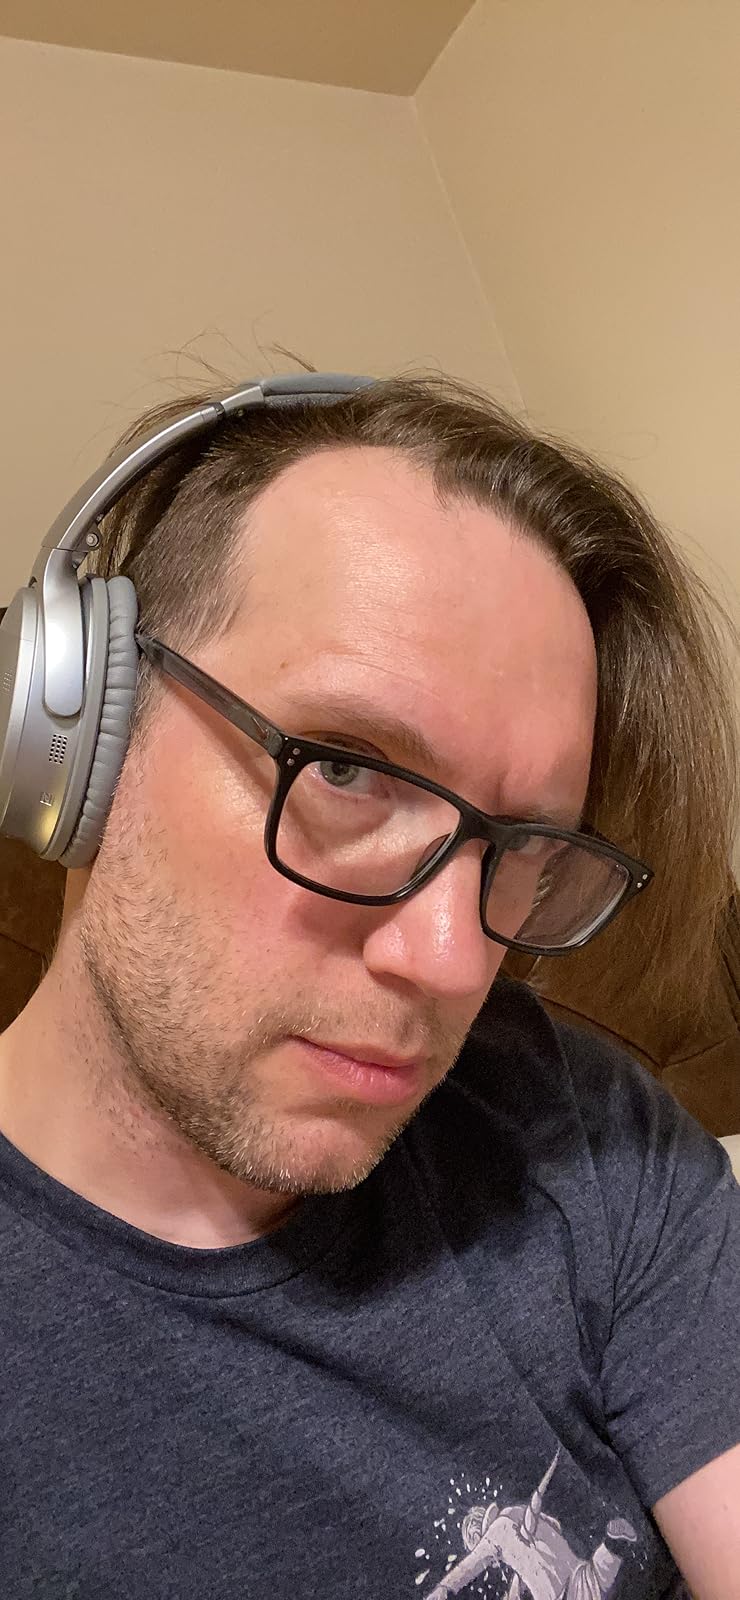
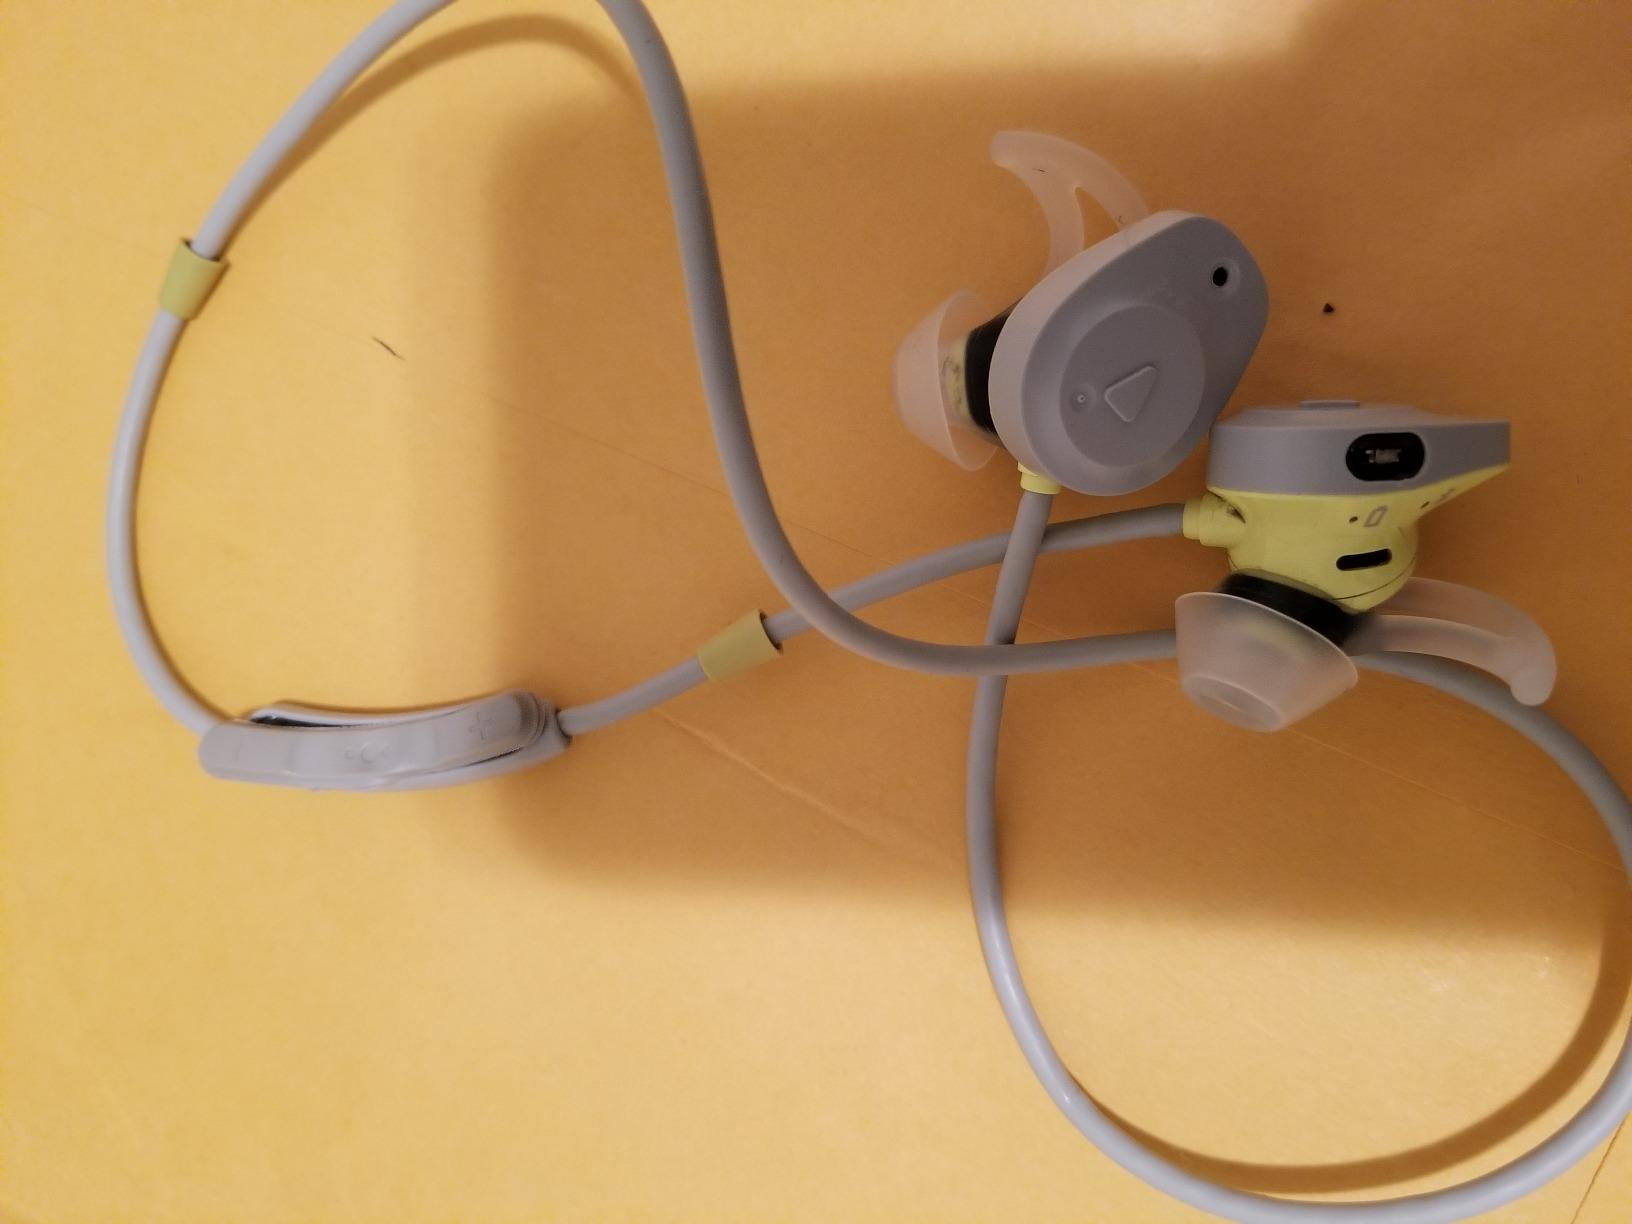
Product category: headphones
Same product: no